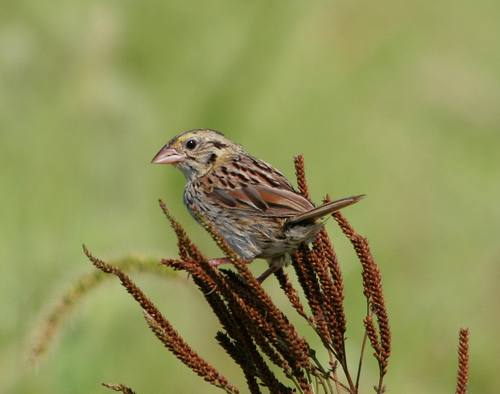
a small bird, this one has a short beak, brownish wings with black flecks, and a white breast, also with the black flecks.
this bird has a wide, short, light brown bull, a yellow eyebrow, and a white eyering.
small brown bird with a pudgy body but has felt brown likes of feathers on its back.
a bird with a large triangular bill and spotted brown, black, and white covering its body.
a small bird with a speckled brown, gray, and black body with some yellow on the head and neck.
this particular bird has a white and brown belly and breast
this bird has wings that are brown and has a white bellya small bird with a short, pointed beak and dark brown spots all over body.
this small bird is speckled brown, white and gray with a straight beak.
a small brown bird with a thick beak brown and black striped wings.
Species: Henslow Sparrow